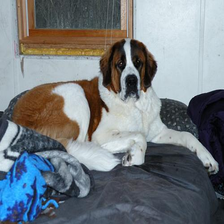
Species: dog
Breed: saint bernard